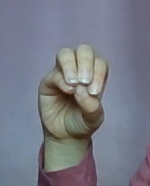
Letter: ha